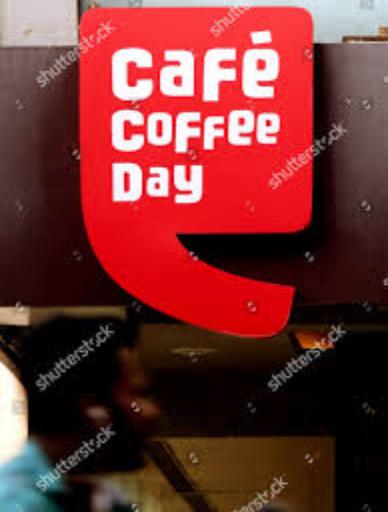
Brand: Cafe Coffee Day
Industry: Food